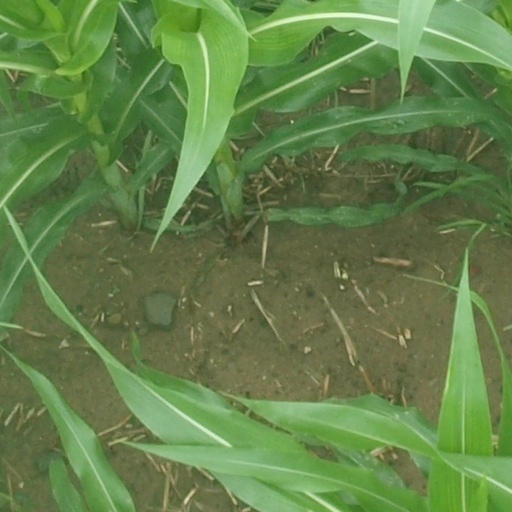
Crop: maize; corn